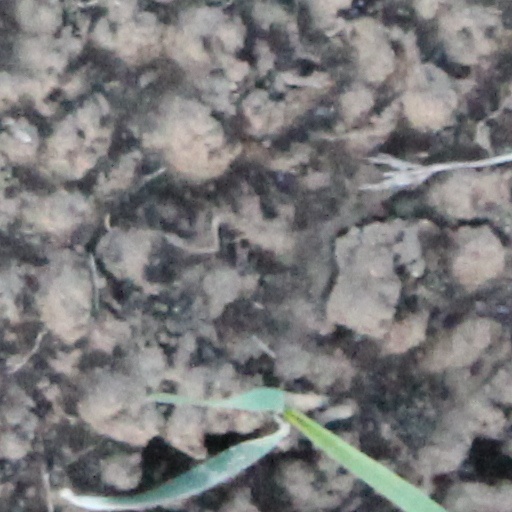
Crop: wheat